Heinrich Agathon Bernstein

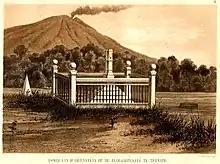
Bernstein's grave in the cemetery of Ternate.

Analysing the specimens present within the museum at Leiden, Bernstein made no less than nine separate trips from Ternate. Ternate was used as a base for rebuilding boats, writing letters (mostly to Hermann Schlegel) and sending specimens to Leiden. Schlegel was always urging Bernstein to keep ahead of Alfred Russel Wallace, who was also collecting at that time in the area. The rivalry was strong but gentlemanly. On 6 February 1861 Wallace wrote in a letter from Dili (Timor):